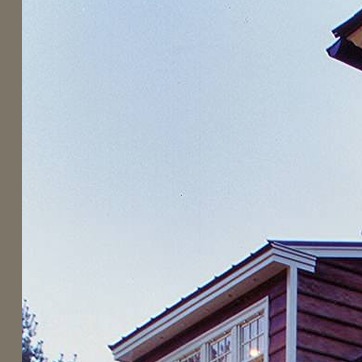
Material: sky